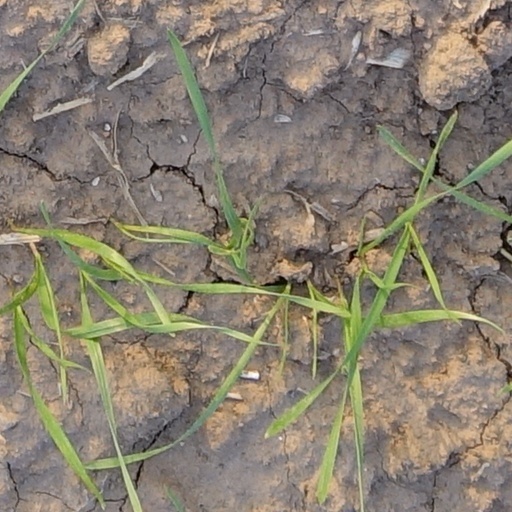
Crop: wheat